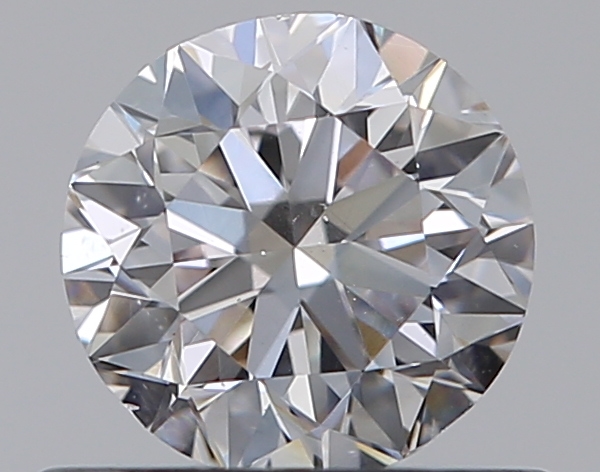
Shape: round
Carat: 0.5
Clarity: VS2
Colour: E
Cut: GD
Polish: EX
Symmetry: VG
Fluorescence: N
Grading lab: GIA
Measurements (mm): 4.9 x 4.96 x 3.18